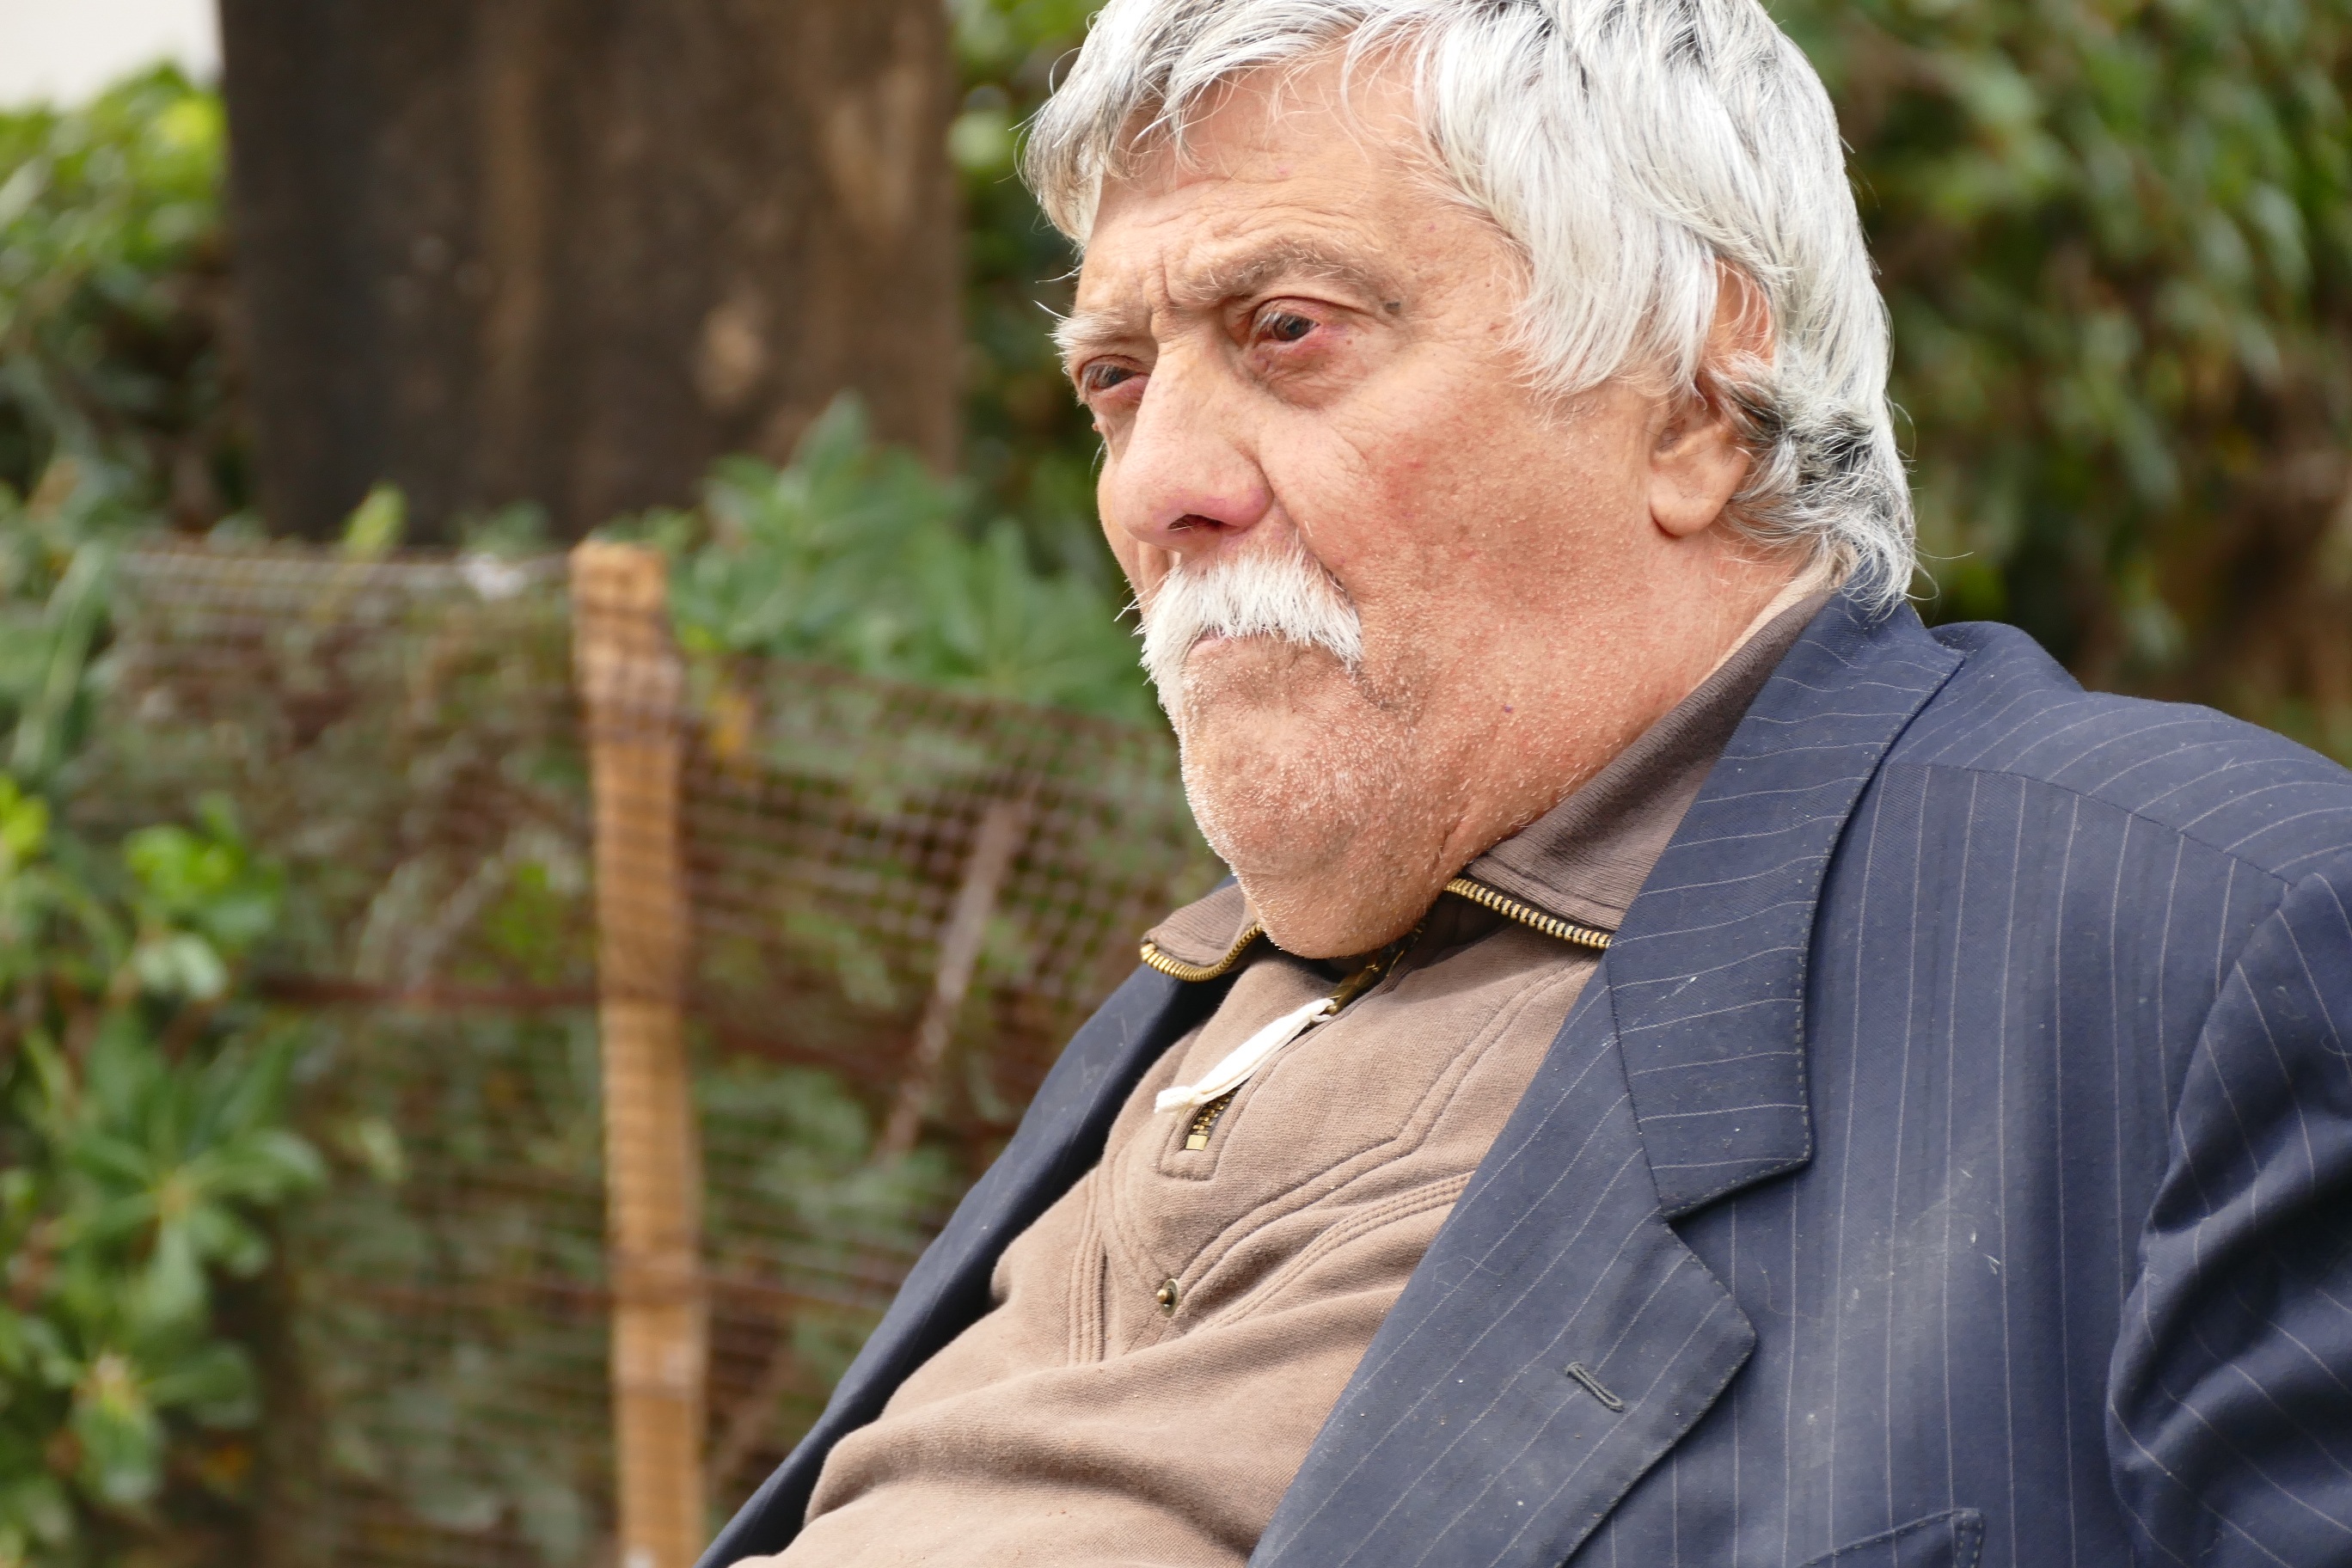
man, person, people, old, male, portrait, holiday, italy, senior citizen, holidays, sicily, grandparent, portrait photography